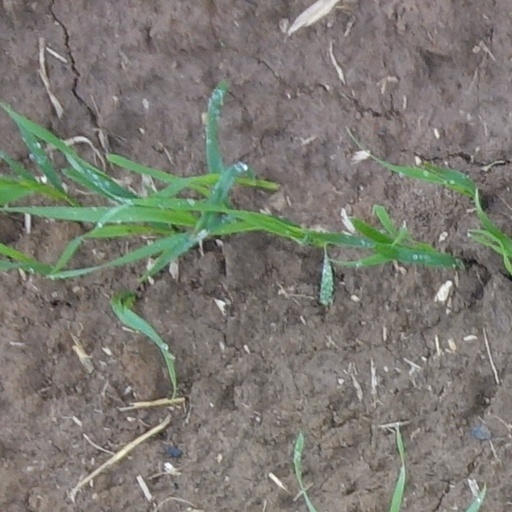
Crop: wheat